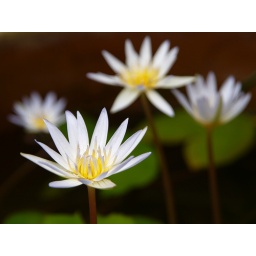
The white water lily, photo by Swamibu